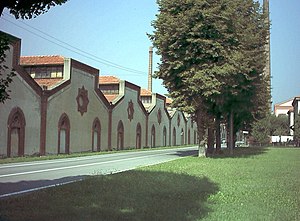
Crespi d'Adda
Crespi-fabrikken
Crespi d'Adda er en industriel landsby grundlagt i det 19. århundrede, beliggende ved floden Adda i kommunen Capriate San Gervasio mellem Milano og Bergamo i Italien. I 1995 blev Crespi d'Adda optaget på Unescos liste over verdenskulturarv.